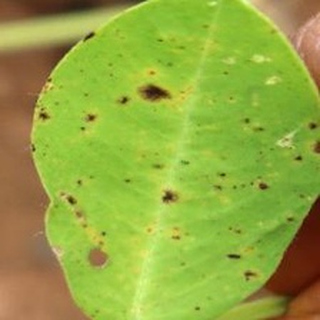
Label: groundnut_late_leaf_spot